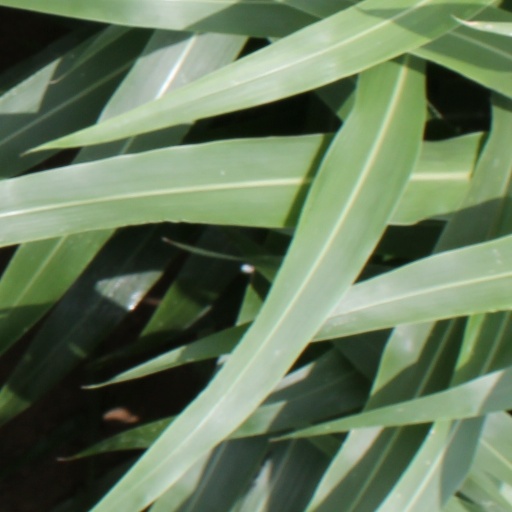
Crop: sorghum